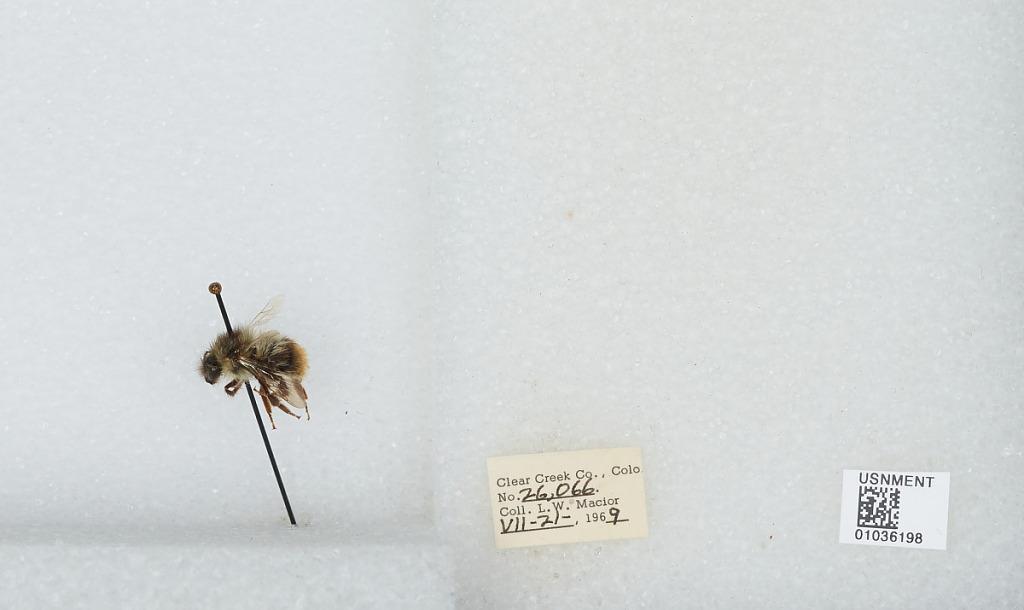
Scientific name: Bombus (Pyrobombus) mixtus Cresson
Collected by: L. Macior
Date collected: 1969-7-21
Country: United States
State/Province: Colorado
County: Clear Creek
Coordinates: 39.6958, -105.725